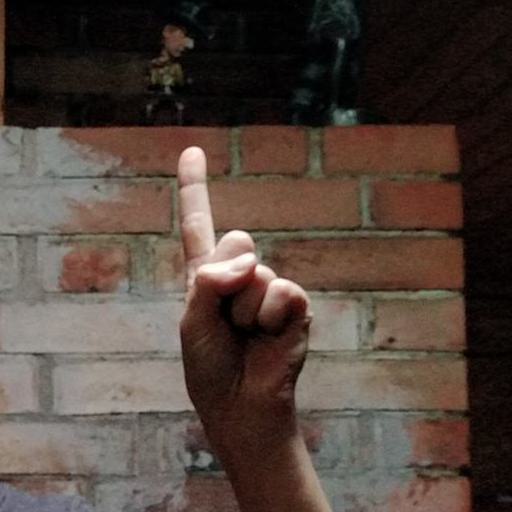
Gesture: one